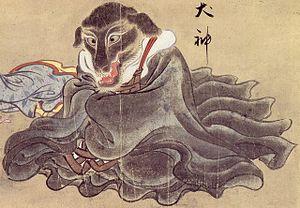
Cette liste regroupe toutes les créatures mentionnées comme des yōkai au Japon.
Cette liste regroupe les créatures légendaires, c'est-à-dire des créatures dont l’existence a été l’objet de croyances passées ou actuelles.
Dans la mythologie japonaise, un inugami est un type de shikigami, émanant d'un chien et lui ressemblant. Généralement, il exécute une vengeance ou agit comme gardien si l’inugami-mochi, ou « le propriétaire de l’inugami », le lui ordonne. Les inugami sont extrêmement puissants, capables d'exister indépendamment de leur propriétaire et même de se retourner contre lui. Ils peuvent aussi posséder un être humain.
Hyakkai zukan est une série de rouleaux illustrés peints durant l'époque d'Edo par l'artiste Sawaki Sūshi. Achevés en 1737, ces parchemins représentent un bestiaire surnaturel : fantômes, esprits et divers monstres dont les descriptions sont issues de la littérature, du folklore, et d'autres illustrations. Ces travaux ont eu une forte influence sur l'imagerie des yōkai au Japon sur plusieurs générations, par exemple l'artiste Toriyama Sekien.